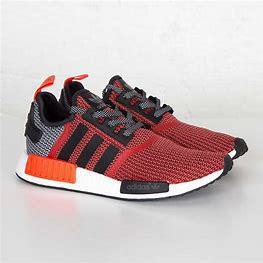
Brand: Adidas
Model: NMD